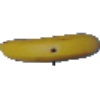
Label: Banana 1